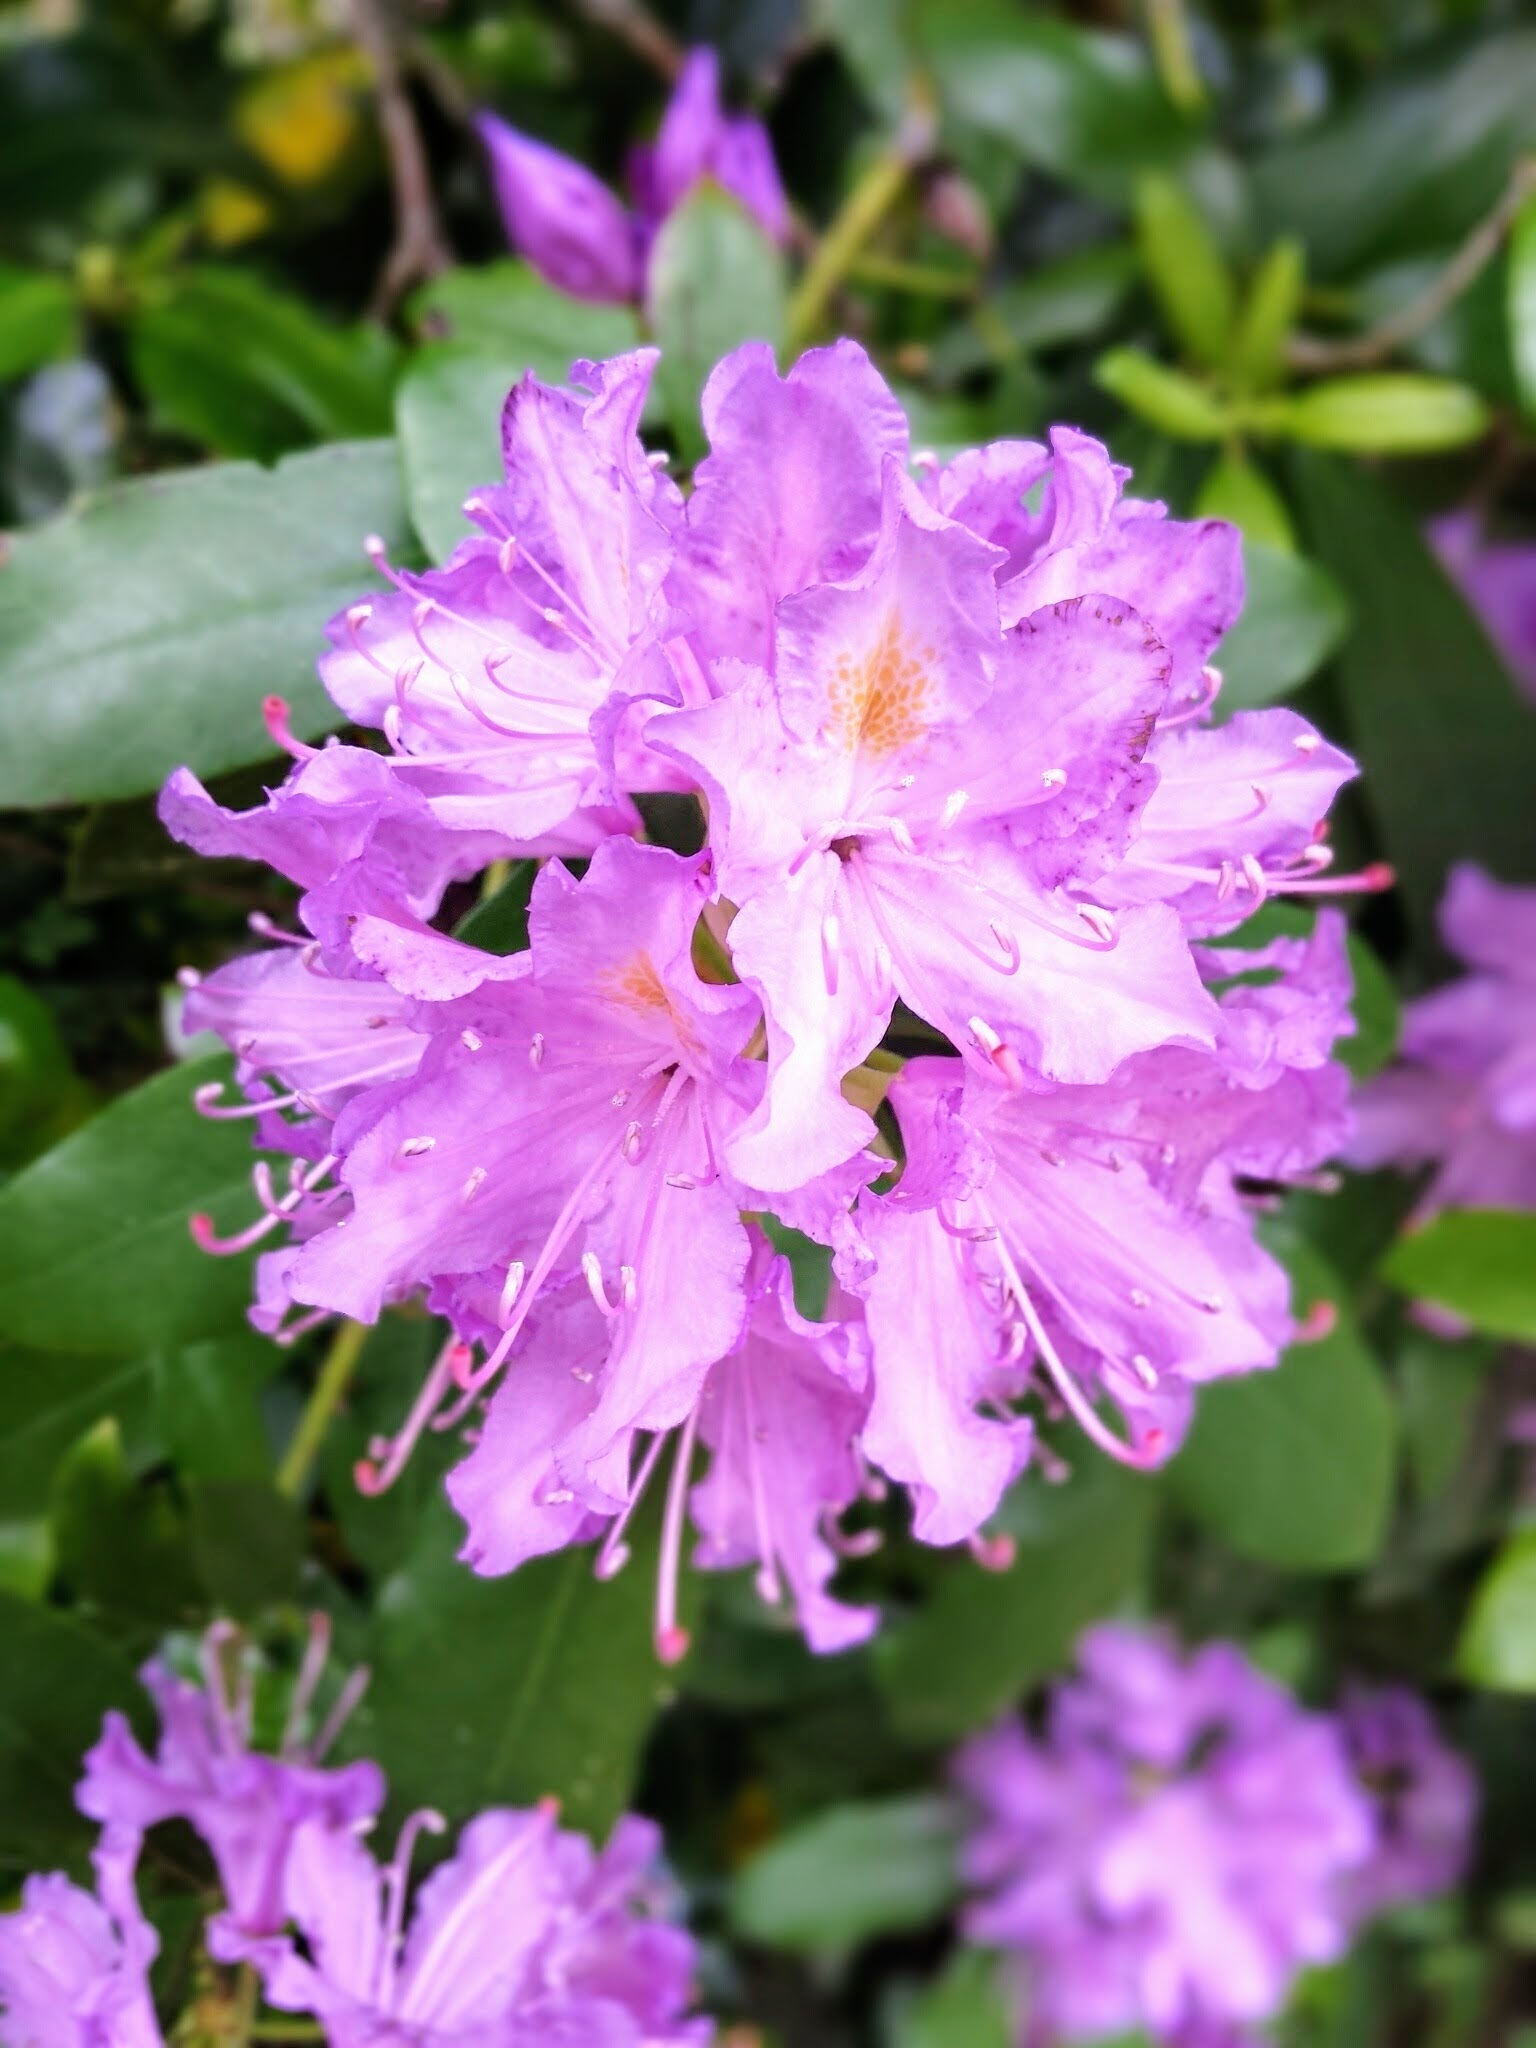
nature, plant, flower, summer, spring, italy, botany, garden, pink, flora, shrub, rhododendron, lilac, flowering, dianthus, pink flower, flowering plant, annual plant, woody plant, land plant, pink family